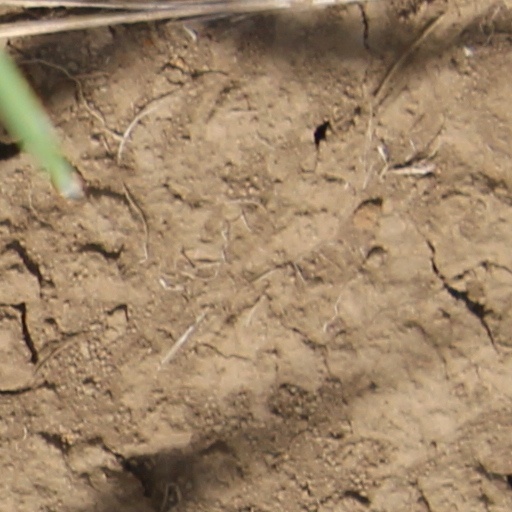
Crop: wheat